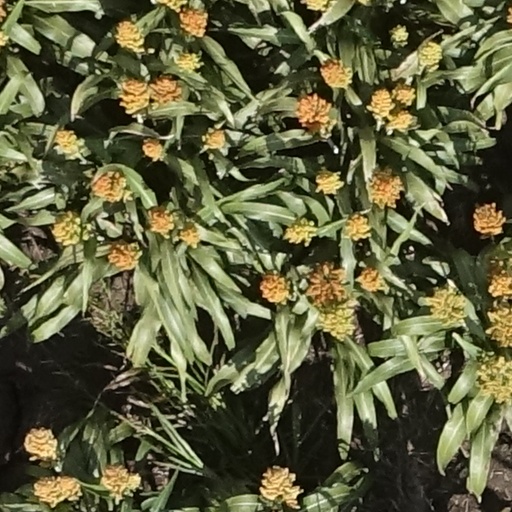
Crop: sorghum